Jalan Bukit Kukus Paired Road

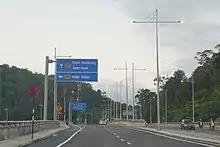

The Jalan Bukit Kukus Paired Road was proposed as an alternative to the narrower Jalan Paya Terubong that runs through the hills at the centre of Penang Island. Its construction started in 2016, with the Penang Island City Council (MBPP) building a stretch. The remaining length was allocated to two private contractors, Geo Valley Sdn Bhd and PLB Land Sdn Bhd. As there was a lack of financial support from the federal government, the RM545.6 million expressway was built entirely with state funds. Out of this amount, the portion constructed by the MBPP costed RM378.2 million. The then Mayor Yew Tung Seang later remarked that up to that point, it was the biggest construction project ever undertaken by the local government.